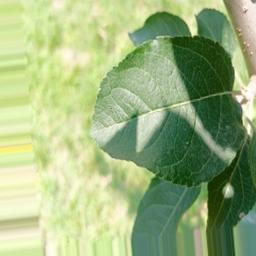
Label: Healthy